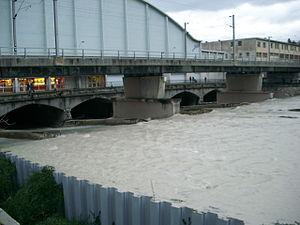
Vue du fleuve Paillon à Nice (France) qui arrive dans sa partie souterraine. Il passe sous le Palais des expositions (bâtiment blanc).
Albert Spaggiari, né le 14 décembre 1932 à Laragne-Montéglin dans les Hautes-Alpes et mort le 8 juin 1989 à Belluno en Italie, est un malfaiteur français d'origine italienne.